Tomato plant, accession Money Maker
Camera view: tilt-top (135 deg); turntable rotation: 240 degrees
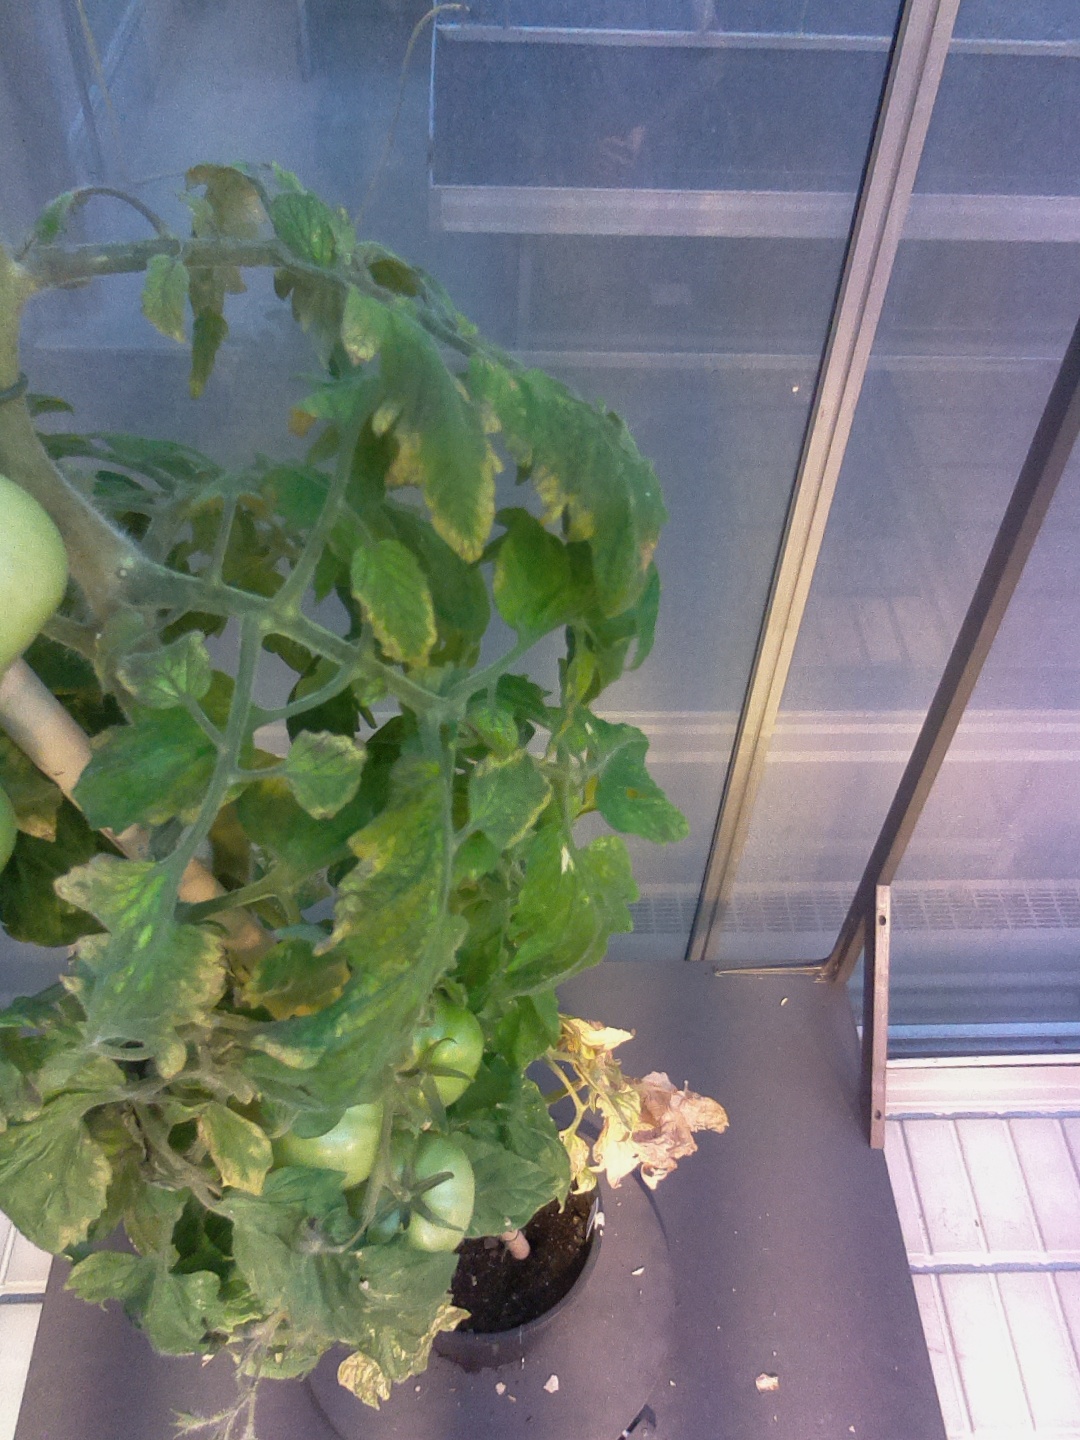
BBCH growth stage 79: 90% -100% of final fruit size